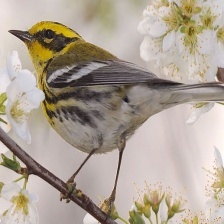
Species: TOWNSENDS WARBLER
Scientific name: SETOPHAGA TOWNSENDI